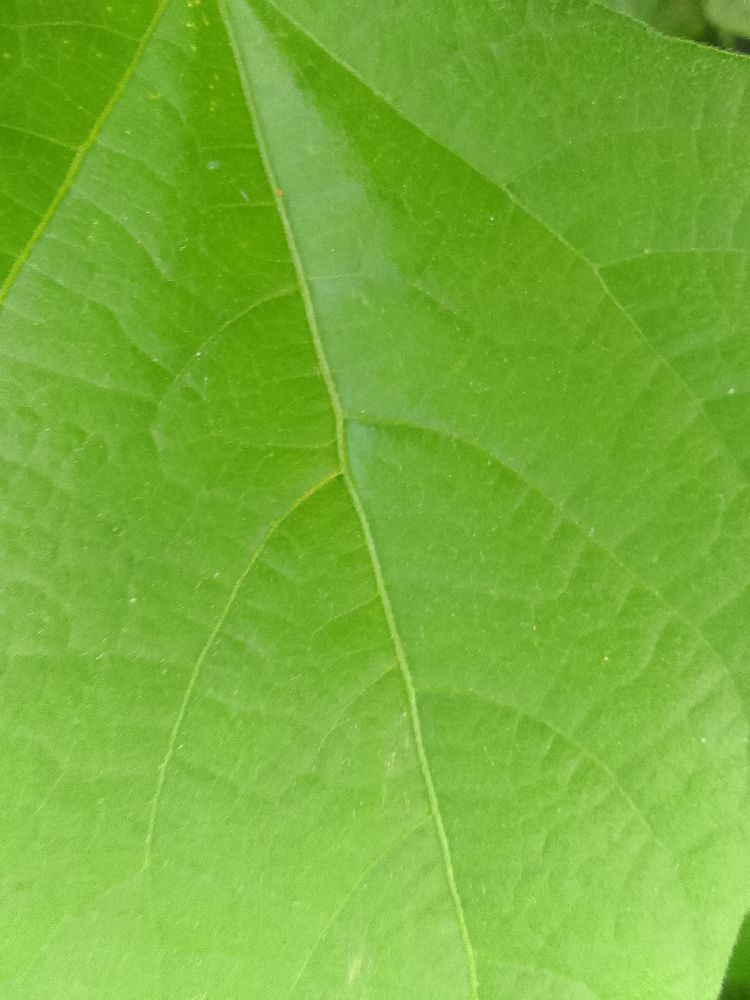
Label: healthy